Battle of Lobositz

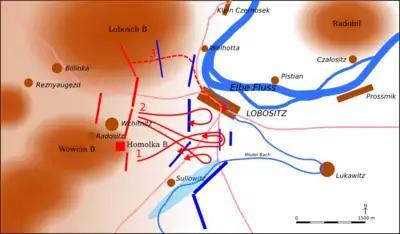
Map of the Battle of Lobositz. Red is Prussian, blue Austrian army.

The Austrian army took up defensive positions on an extinct volcano above Lobositz, the , deploying their battalions from Croatia among the walled vineyards that covered the lower flanks of that hill. These, in turn, were supported by 7,800 regular infantry under Franz Moritz von Lacy, hidden from view on the eastern side of the mountain. In front of the town Browne set up a relatively small force of cavalry and grenadier battalions as bait. Behind these, and hidden by a sunken road, he positioned more irregulars and grenadiers in ambush, and behind these he positioned a reserve brigade of cuirassiers. On the south Browne hid the bulk of his army on the other side of a marsh defined by the . He had his battalions lie down in the tall grass and hid his heavy cavalry squadrons behind the woods of a game preserve next to the village of Sullowitz. In this village he also placed some battalions of infantry and artillery. Most of his army was hidden from Prussian view by morning mist and terrain.